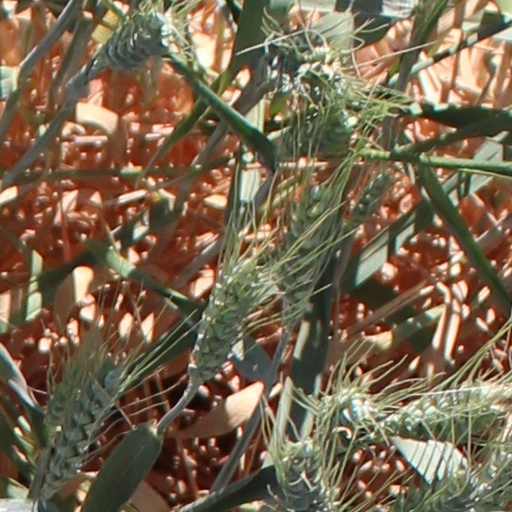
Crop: wheat